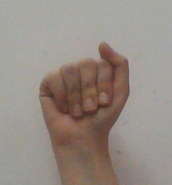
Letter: saad